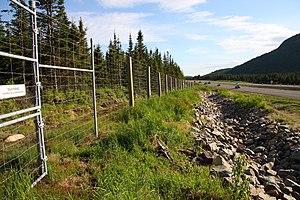
Clôture à grande faune le long de l'autoroute A73, Québec, Canada.